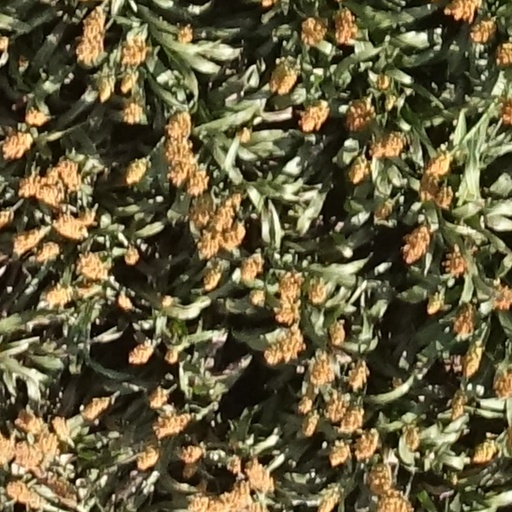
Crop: sorghum